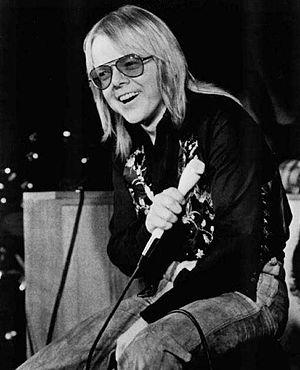
Le sadisme et le masochisme sont deux thèmes présents dans le septième art. Plutôt que de parler de sadomasochisme ou BDSM au cinéma, cet article sépare le sadisme du masochisme, ce qui permet de traiter l'ensemble des films, qu'ils abordent la seule thématique du sadisme, ou bien celle du masochisme, et sans qu'il soit forcément et uniquement question de jeux sexuels contractuels.
Paul Williams est un auteur-compositeur-interprète et acteur américain.